Chinese New Left

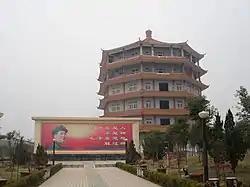
A building and a wall in Nanjie Village, on which is written "Mao Zedong is a man, not a god, but Mao Zedong Thought is better than god". (毛泽东是人不是神，毛泽东思想胜过神)

National Public Radio's website posted a story about Nanjie on 13 May 2011, calling it a prime example of recent "re-collectivizations" inspired by Mao's ideas: "The furniture and appliances in each home are identical, including the big red clocks with Chairman Mao's head, radiating psychedelic colours to the tune "The East Is Red." [Villager] Huang Zunxian owns virtually nothing in his apartment. The possessions are owned by the collective, right down to the couch cushions ... " Some villages around the country have followed Nanjie's example and re-collectivized."